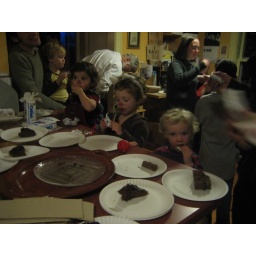
All is quiet in the house...at least when we're all eating cake